Bhagamandala

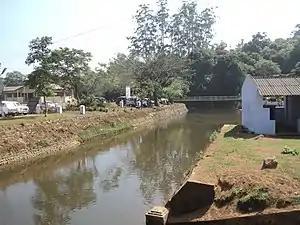
Kaveri in Bhagamandala

Bhagamandala is situated on the river Kaveri in its upstream stretches. At this place, the Kaveri is joined by two tributaries, the Kannike and the mythical Sujyothi river. It is considered sacred as a river confluence (' or ', in Kannada and Sanskrit respectively). Bhagamandala is located 133 km south-east of Mangalore. It has an average elevation of .